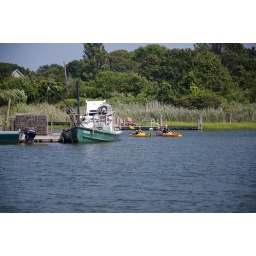
Oysters are grown in this salt water creek. I believe this boat is one used to gather the seed elsewhere.